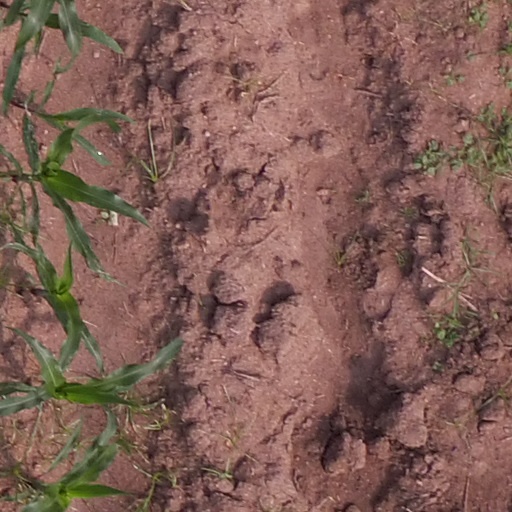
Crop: maize; corn